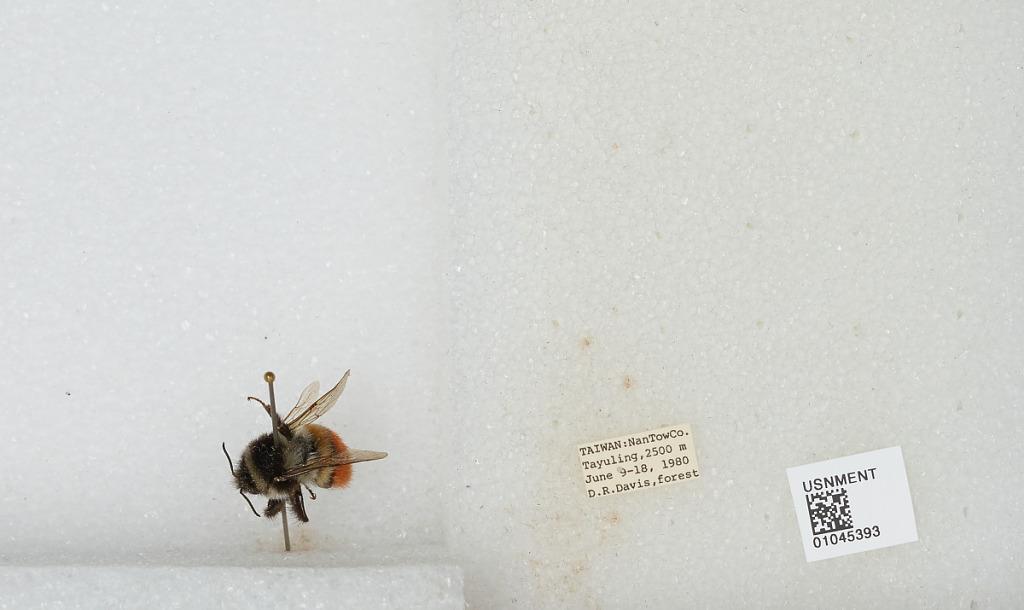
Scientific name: Bombus sp.
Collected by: D. Davis
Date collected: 1980-6-9
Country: Taiwan
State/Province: Taiwan
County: Nantou
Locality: Tayuling